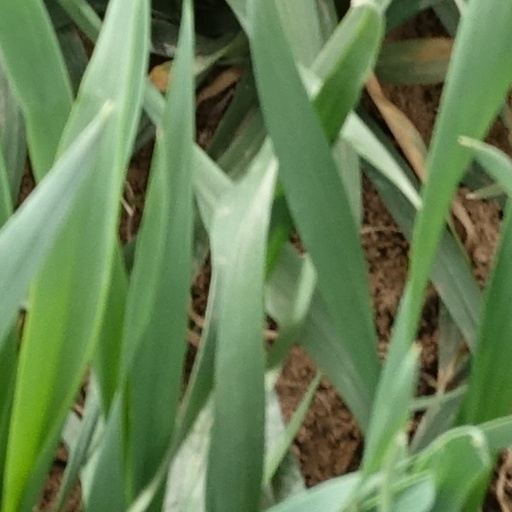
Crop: wheat